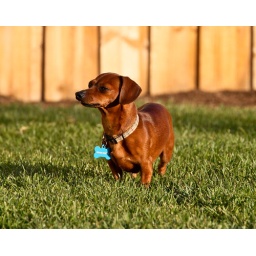
The dog running around in the backyard